Sukumar

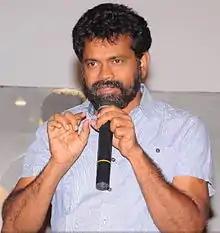
Sukumar promoting "" in 2014

Bandreddi Sukumar is an Indian film director, screenwriter, and producer who works in Telugu cinema. He is known for his intricate screenplays and for depicting protagonists with grey shades. He is the third highest-grossing Indian film director of all time and is one of the highest-paid directors in Indian cinema.